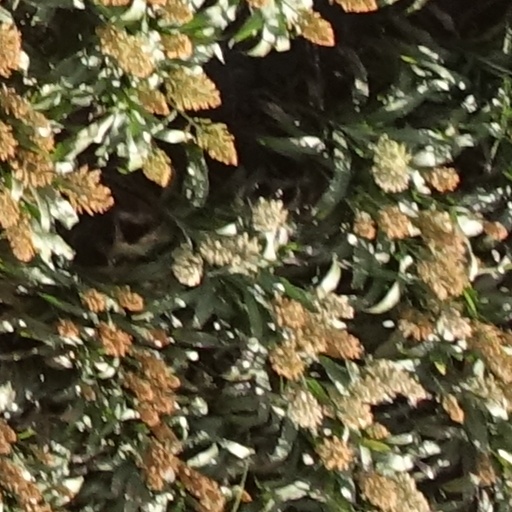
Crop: sorghum